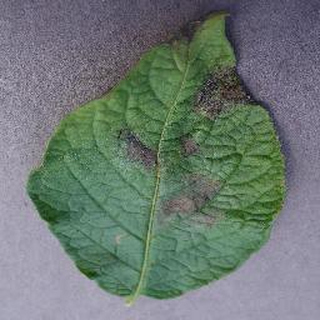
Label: potato_late_blight